History of Wikipedia

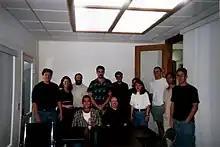
Bomis staff in mid-2000

In March 2000, the Nupedia project was started. Its intention was to publish articles written by experts which would be licensed as free content. Nupedia was founded by Wales, with Sanger as editor-in-chief, and funded by the web-advertising company Bomis.